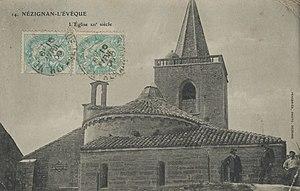
Nézignan-l'Evêque. - L'église 12th century date QS:P,+1150-00-00T00:00:00Z/7
L'église Sainte Marie-Madeleine est une église catholique de style roman située à Nézignan-l'Évêque dans le département français de l'Hérault en région Occitanie.
Nézignan-l'Évêque est une commune française située dans le département de l'Hérault en région Occitanie.